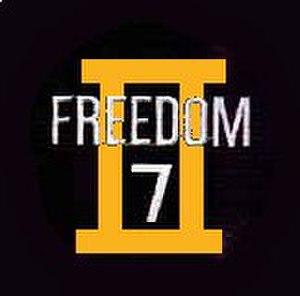
Mercury-Atlas 10 est une mission spatiale habitée du programme Mercury.